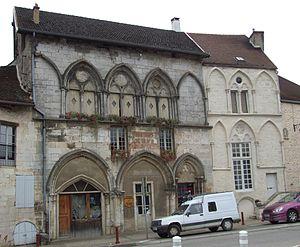
Bèze, Côte d'Or, Bourgogne, FRANCE
L'abbaye Saint-Pierre et Saint-Paul de Bèze a été fondée en 630 sur le territoire qui deviendra la commune de Bèze, à quelque 30 km au nord-est de Dijon dans l'actuelle Côte-d'Or. Elle suivit d'abord pendant 200 ans la règle de saint Colomban, puis en 826, la règle de saint Benoît. Ce qui subsiste de cette ancienne abbaye bénédictine est un patrimoine classé monument historique inscrit en 2010. Elle était jusqu'en 1731 rattachée au Diocèse de Langres, puis à partir de cette date, à celui de Dijon. L'abbaye est la propriété privée de M. et Mᵐᵉ Jean Brasart. Elle est ouverte au public à l'occasion des Journées du Patrimoine.
Cet article recense une partie des monuments historiques de la Côte-d'Or, en France.
Bèze est une commune française située dans le département de la Côte-d'Or et la région Bourgogne-Franche-Comté, à 30 km au nord-est de Dijon.